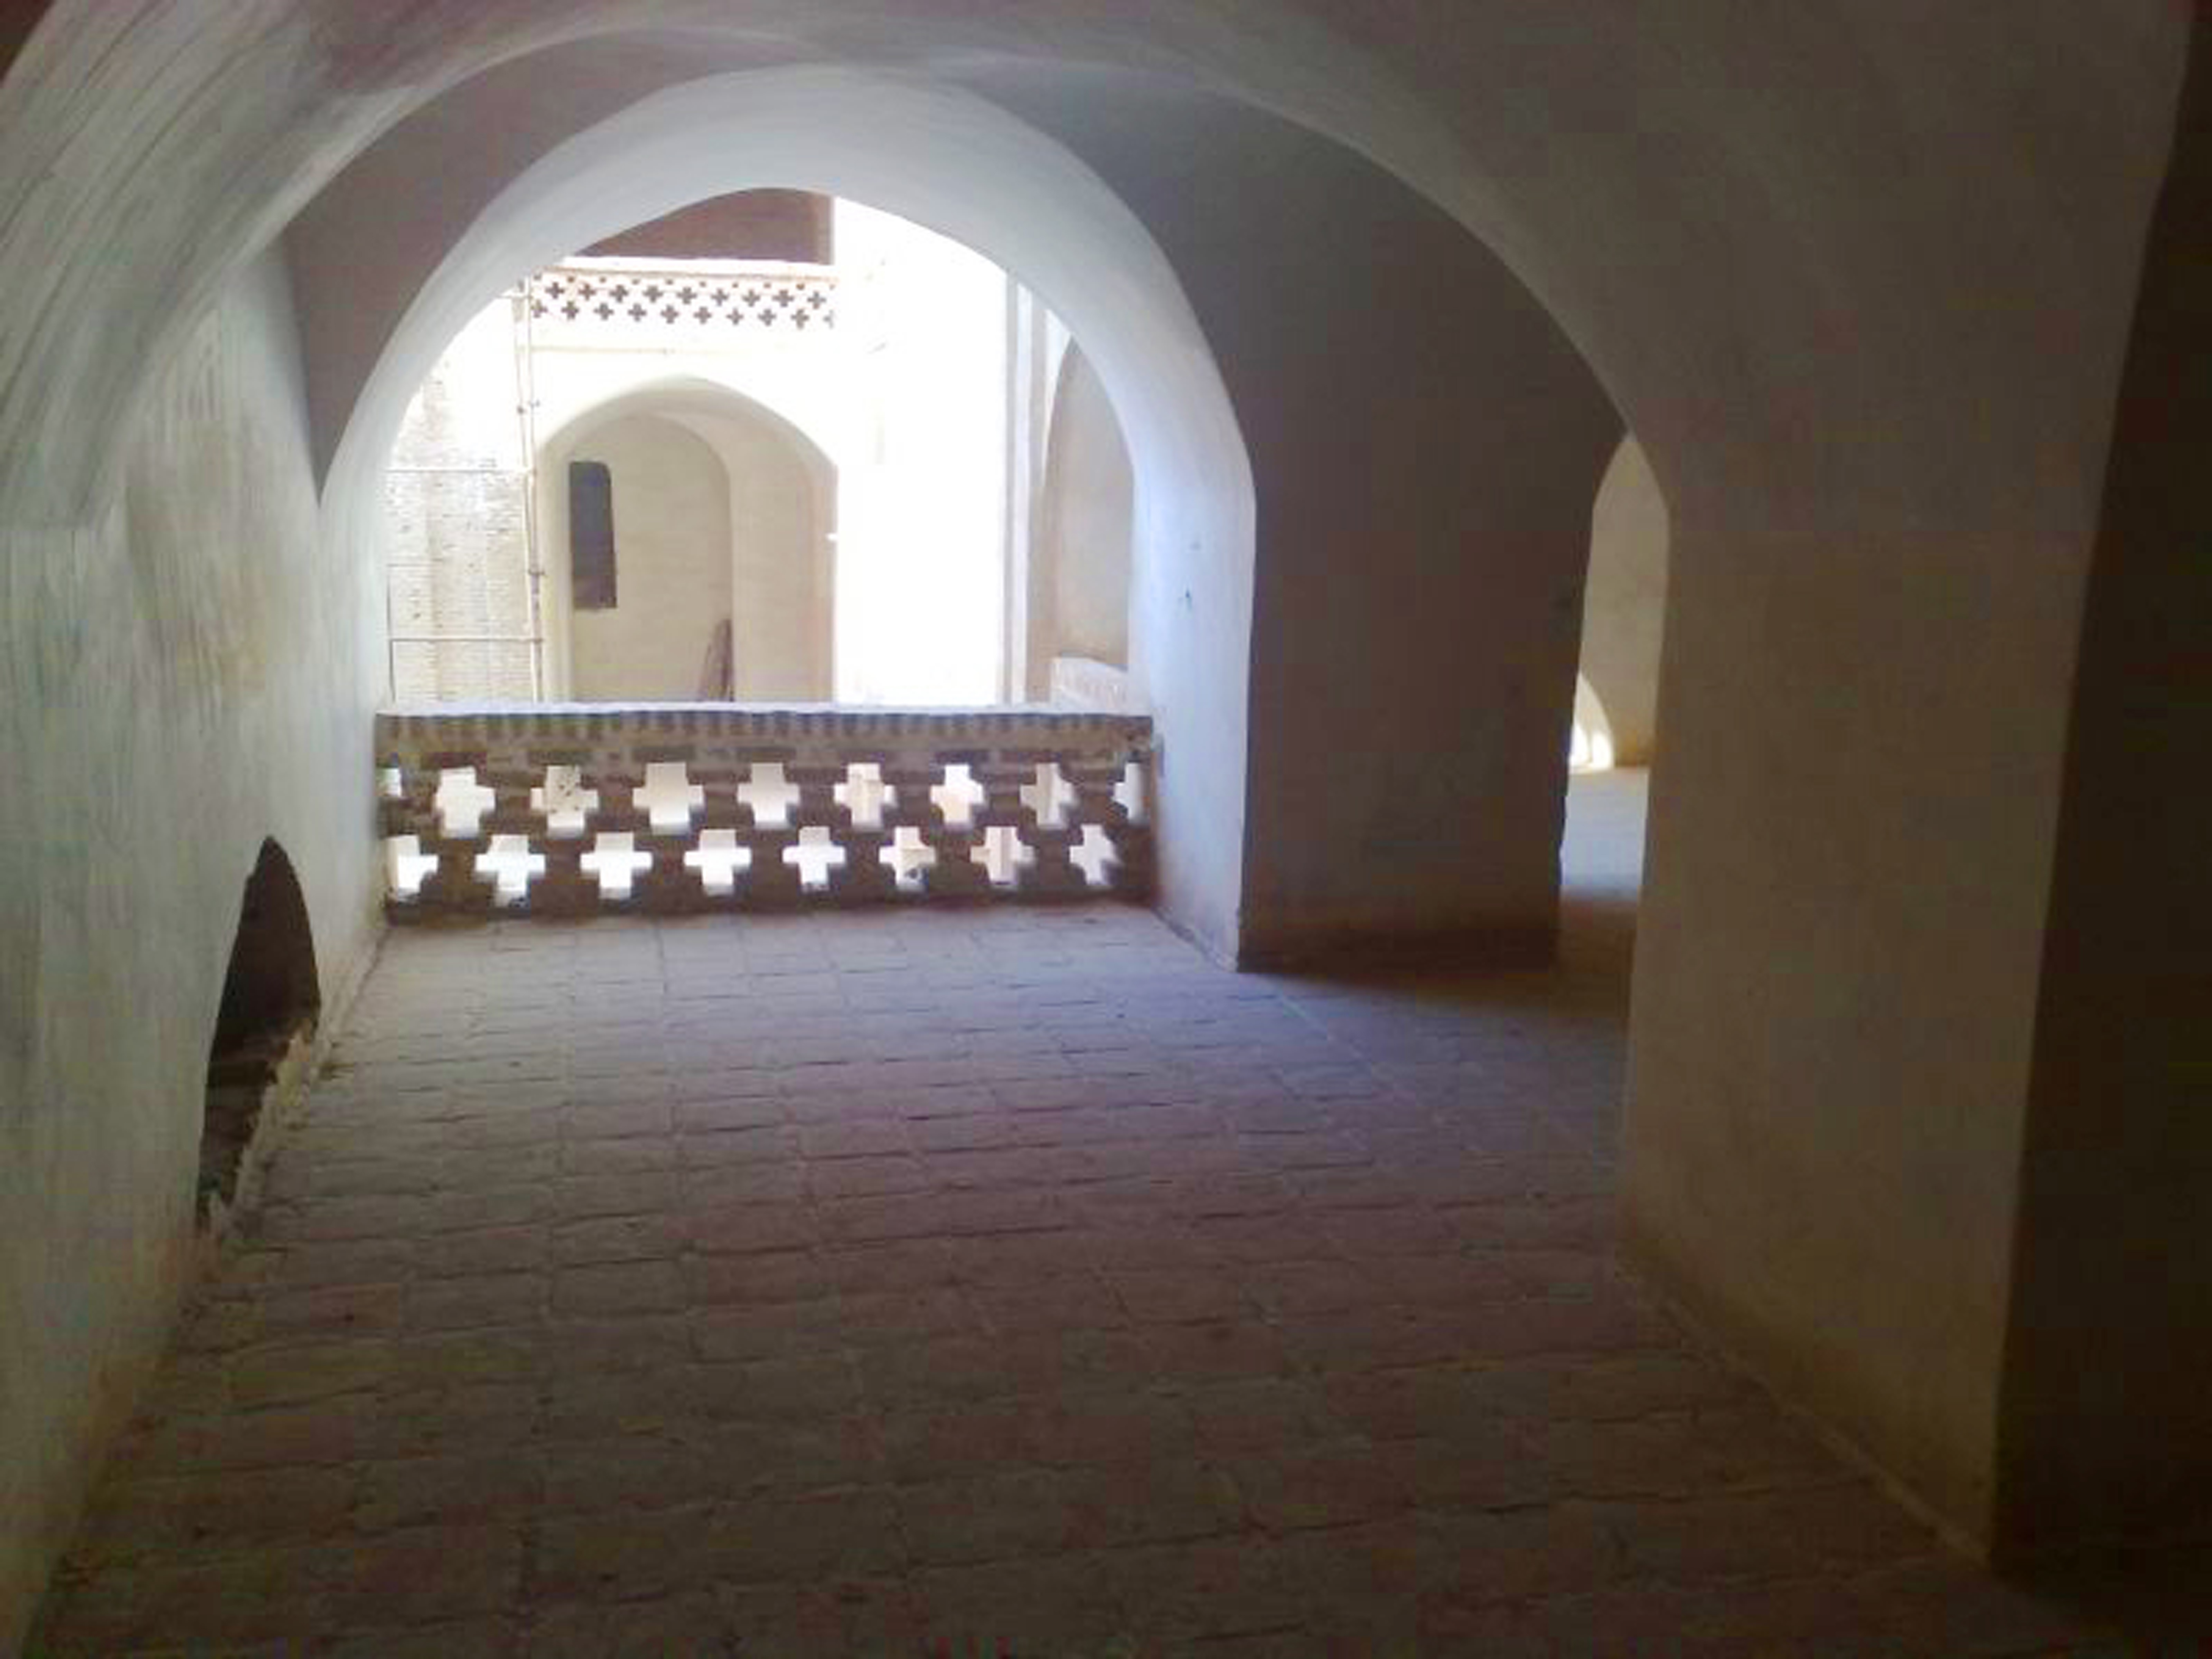
architecture, building, arch, hall, property, chapel, estate, crypt, hacienda